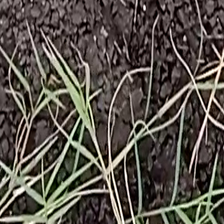
Weed species: Harali_(Cynodon_dactylon)